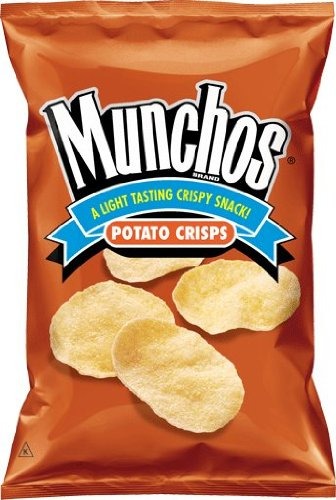
Item Name: Munchos Regular Potato Crisps, 4.5 Oz Bags (Pack of 12)
Bullet Point 1: Please note: this product is manufactured with a limited shelf life
Bullet Point 2: **DELIVERED WITH 4-8 WEEKS**
Value: 54.0
Unit: Ounce

Price: 3.5